Indonesian National Armed Forces

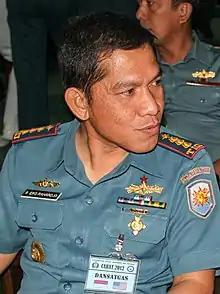
Indonesian navy officer (colonel from the sailor corps) dressed in service uniform (PDH)

TNI has three service branches, the Army (TNI-AD), the Navy (TNI-AL), and the Air Force (TNI-AU). Each service branch is led by a Chief of Staff (Chief of Staff of the Army, Chief of Staff of the Navy, and Chief of Staff of the Air Force respectively) who is responsible for the administration and capability development for his/her own branch. These positions were previously called Commander or Panglima (for some period in 60s, it is a Minister-equivalent post) which was equipped with commanding authority until it was changed as Chief of Staffs (until now). In the present day, the Commander of The Indonesian National Armed Forces is the only military officer holding commanding authority for all the service branches under the overall authority of the President as Supreme Commander of the Forces.